Risør Underwater Post Office

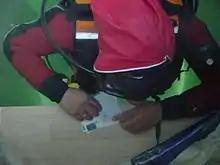
Postmaster Haakon Sandvik stamping cards.

Records are kept by the postmaster, detailing the numbers of cards and letters that are sent through the underwater post office. In addition to 266 "bottles" (available for purchase at the Aquarium), the numbers are the following: